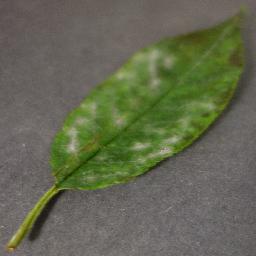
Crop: cherry
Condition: (including_sour)_powdery_mildew